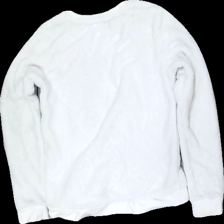
View: back
Type: Cardigan
Category: Children
Brand: H&M
Colors: Multicolor, White, Purple, Pink
Material: 100% polyester
Pattern: Metallic
Cut: Loose, C-collar
Size: 146
Season: All
Stains: Minor
Smell: Minor
Price range: <50
Recommended usage: Export